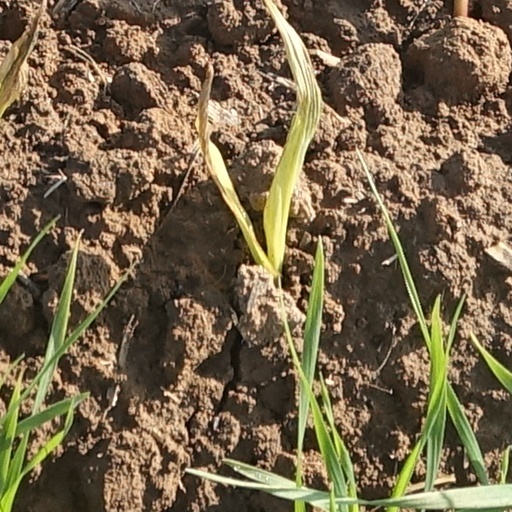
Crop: wheat